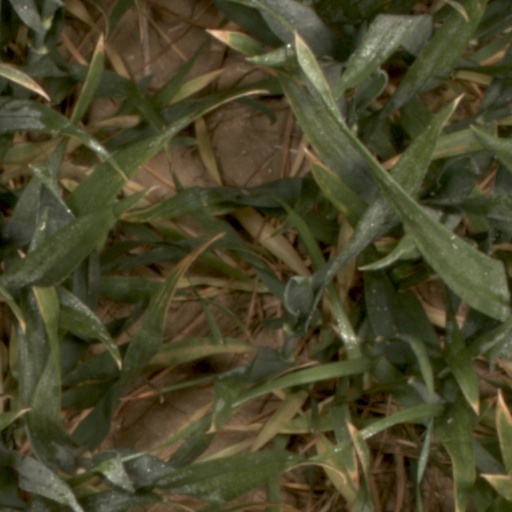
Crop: wheat